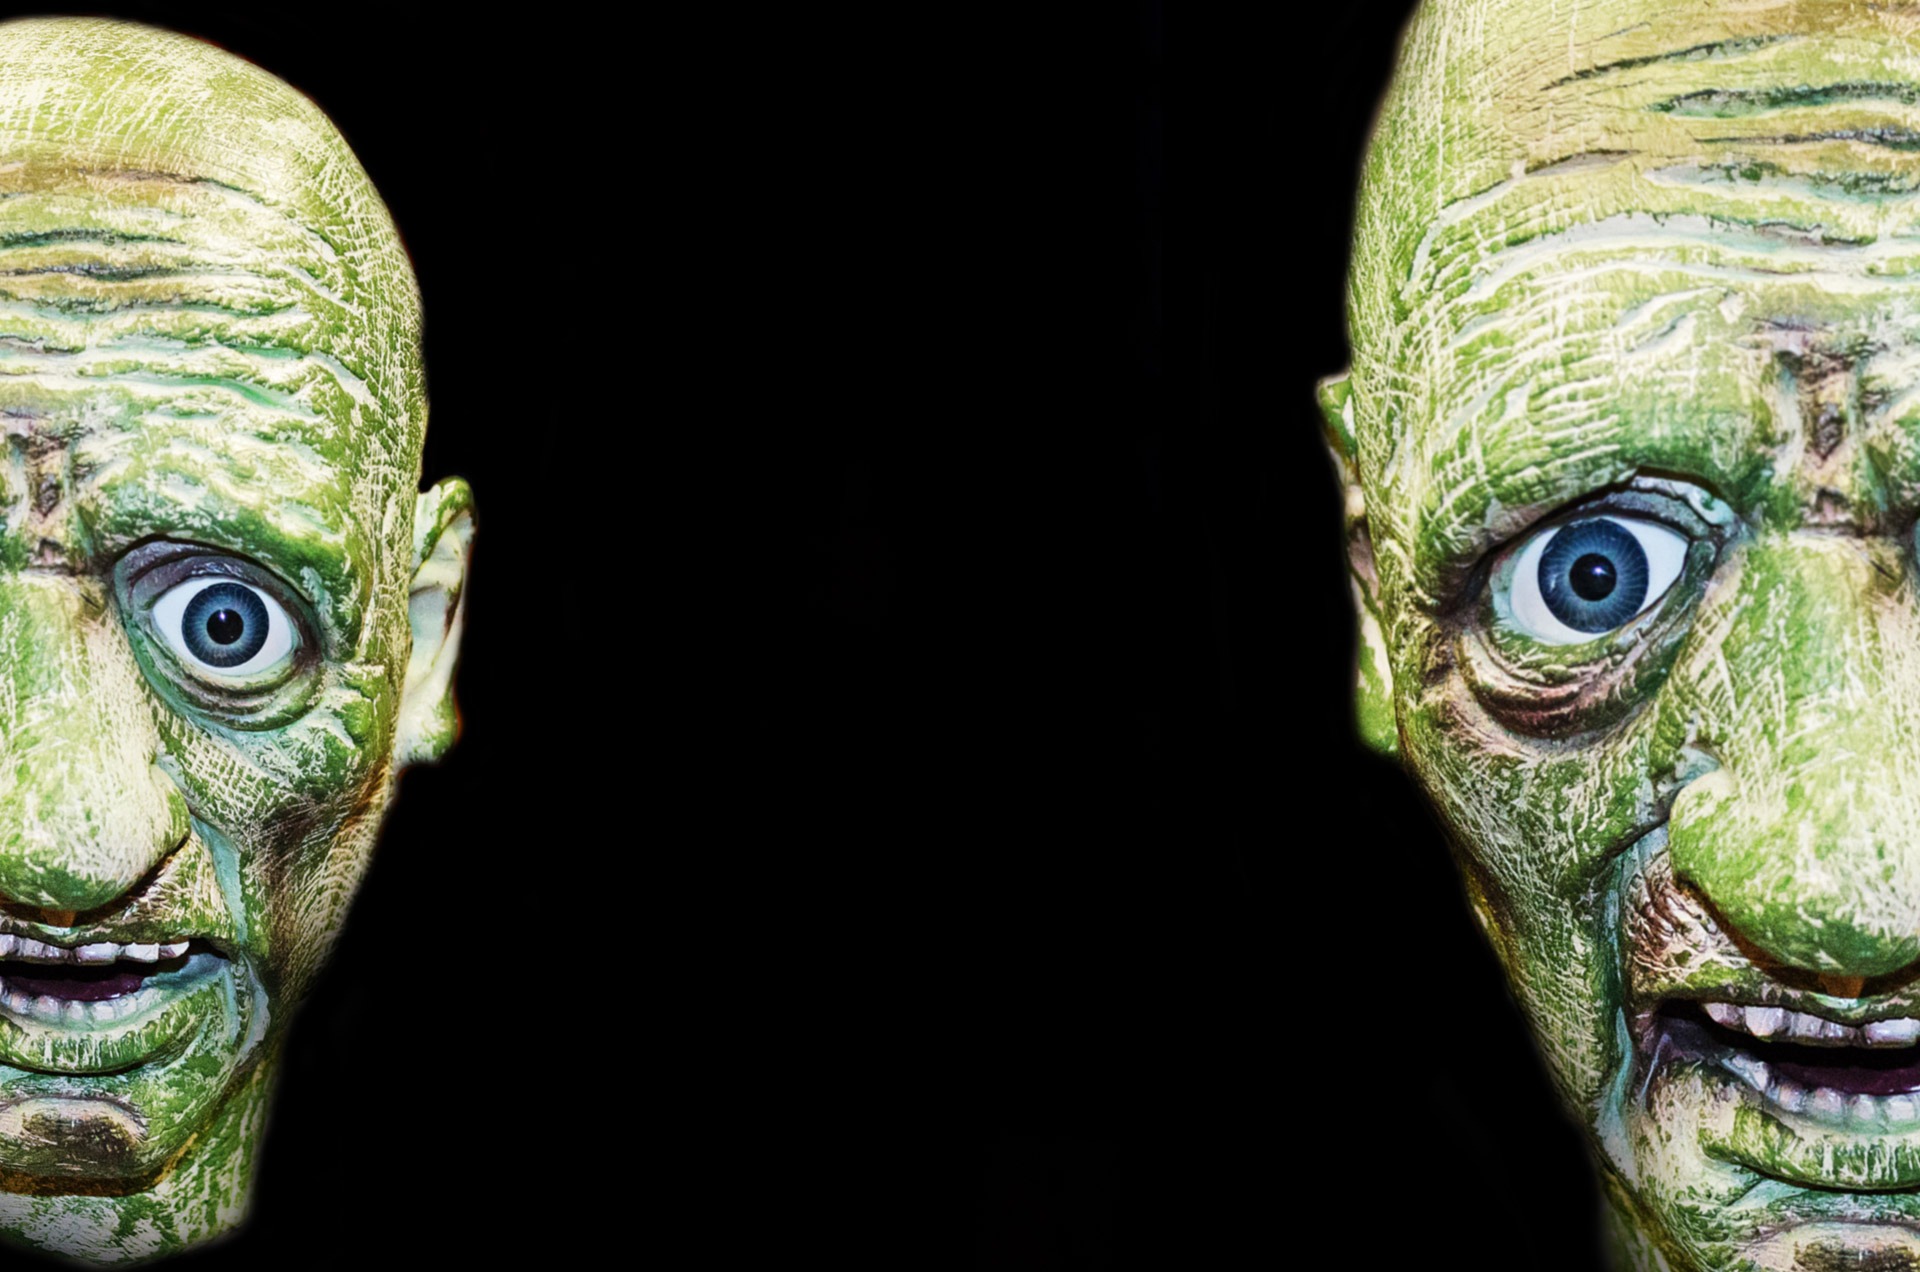
green, halloween, season, close up, face, sculpture, eyes, art, scary, mask, fun, background, eye, head, monster, teeth, costume, screenshot, special effects